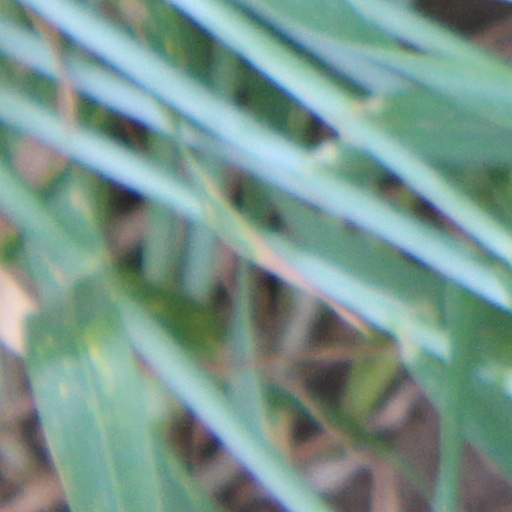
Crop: wheat